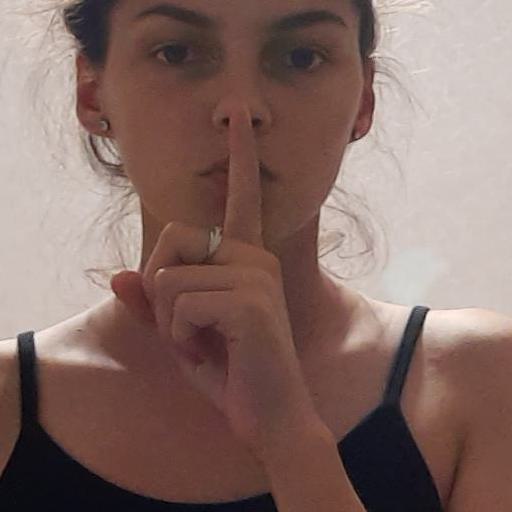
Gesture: mute